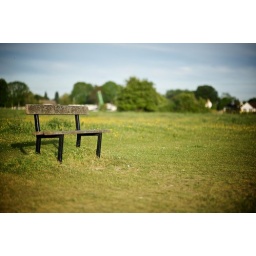
chair in the field